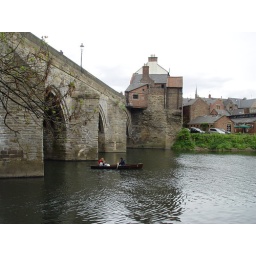
Rowing boat passing under river bridge, Durham 7 5 07